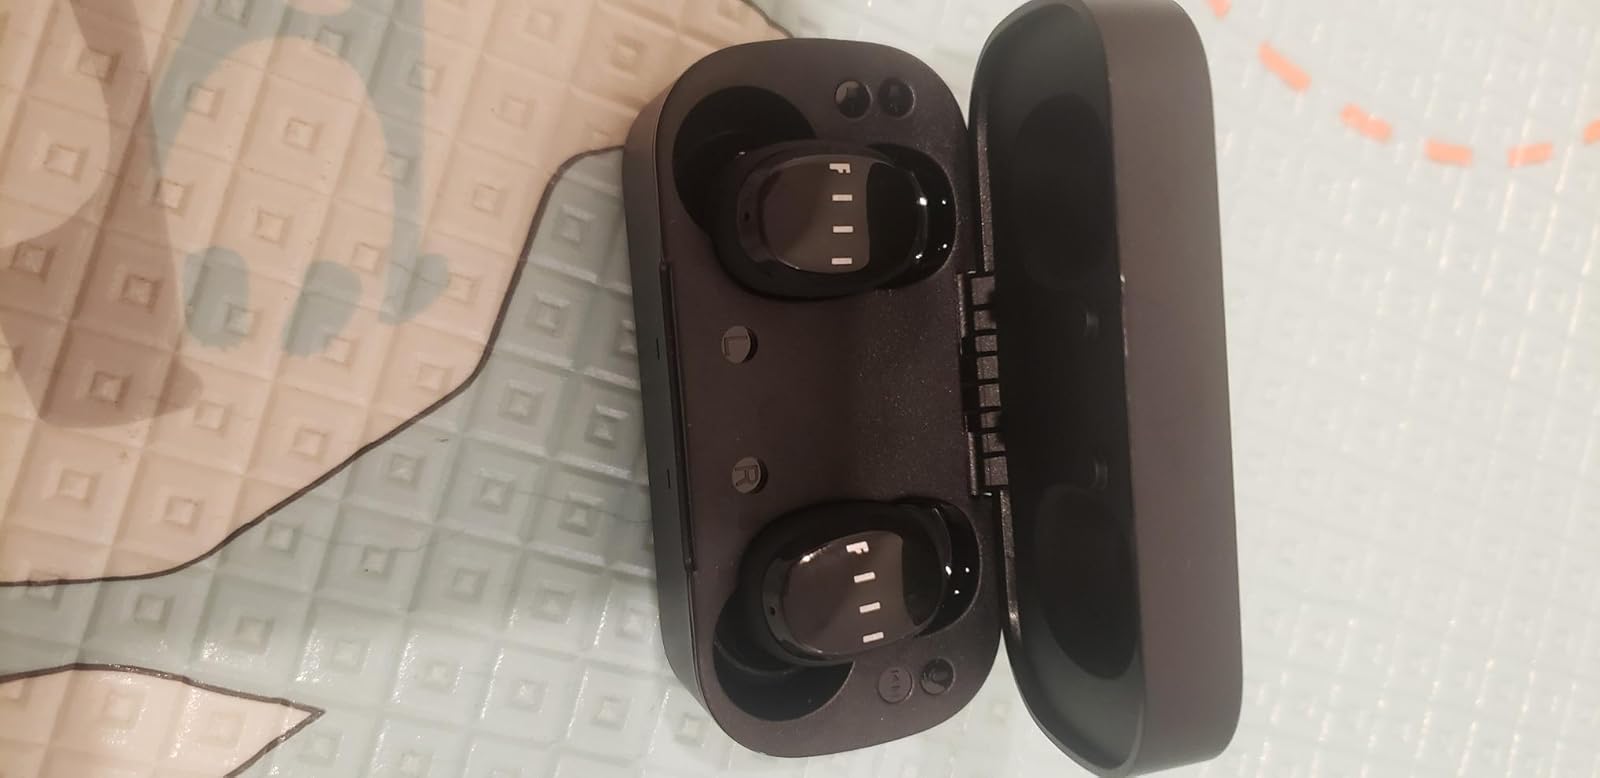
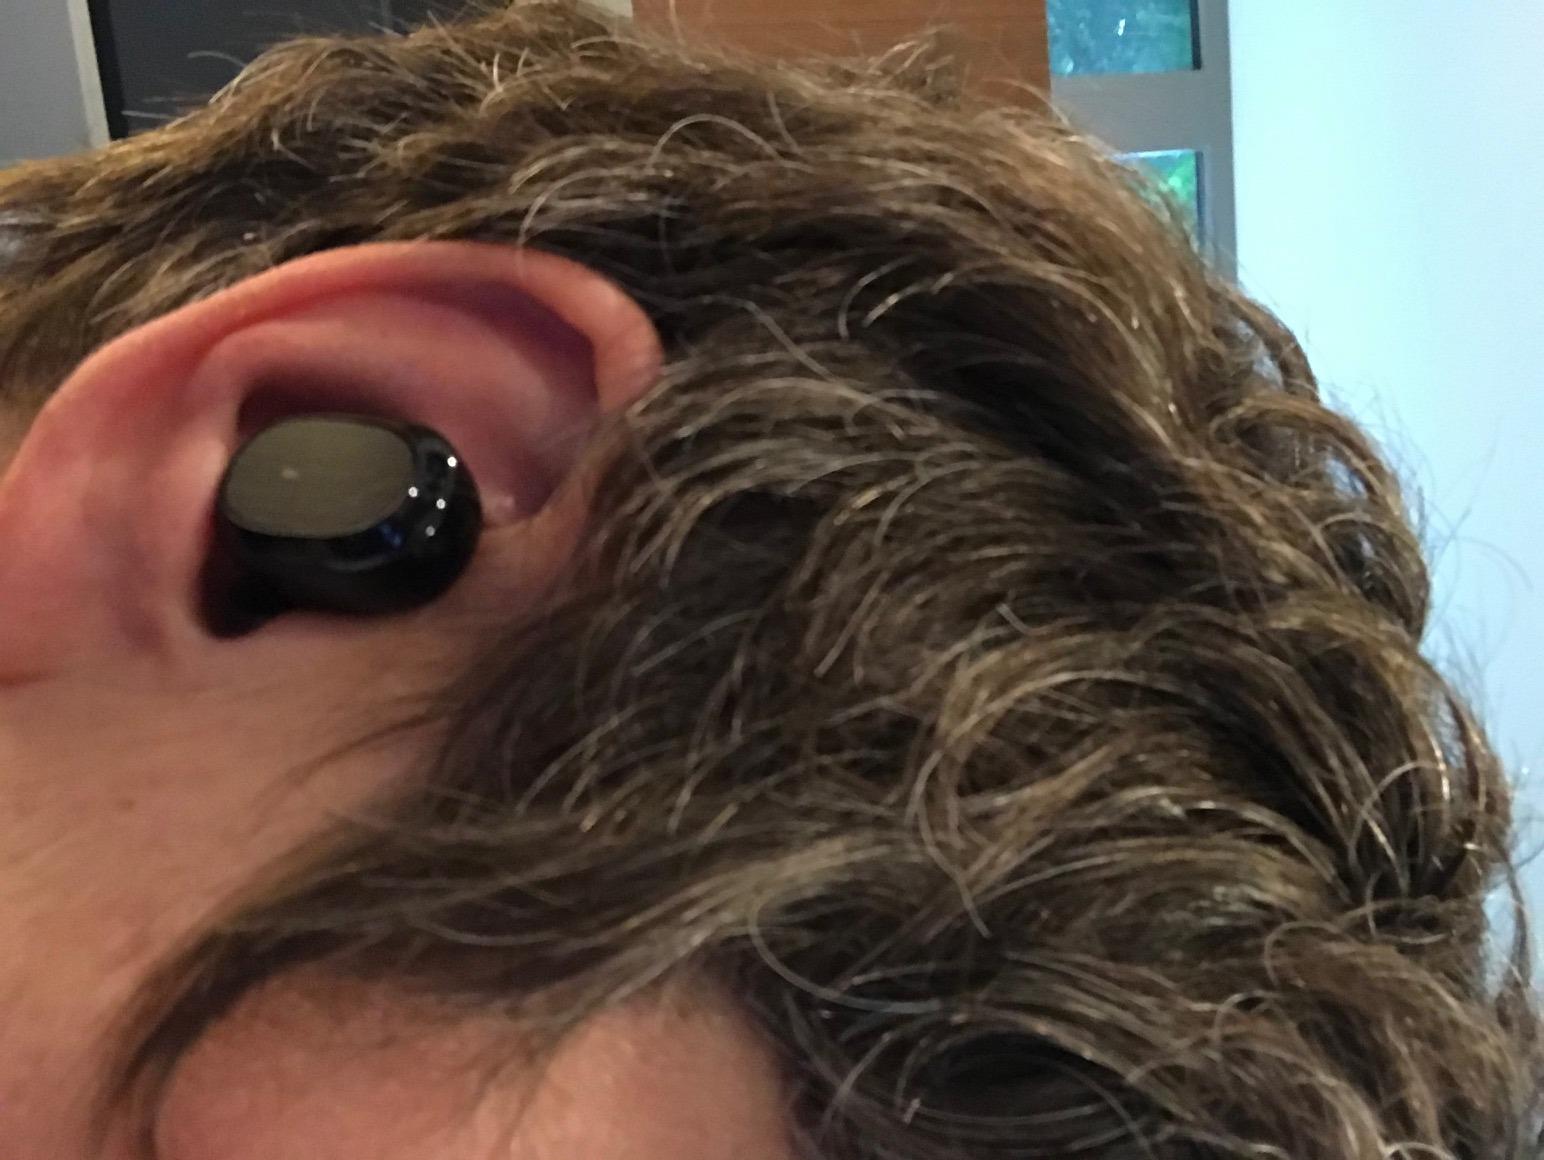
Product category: earbuds
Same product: no